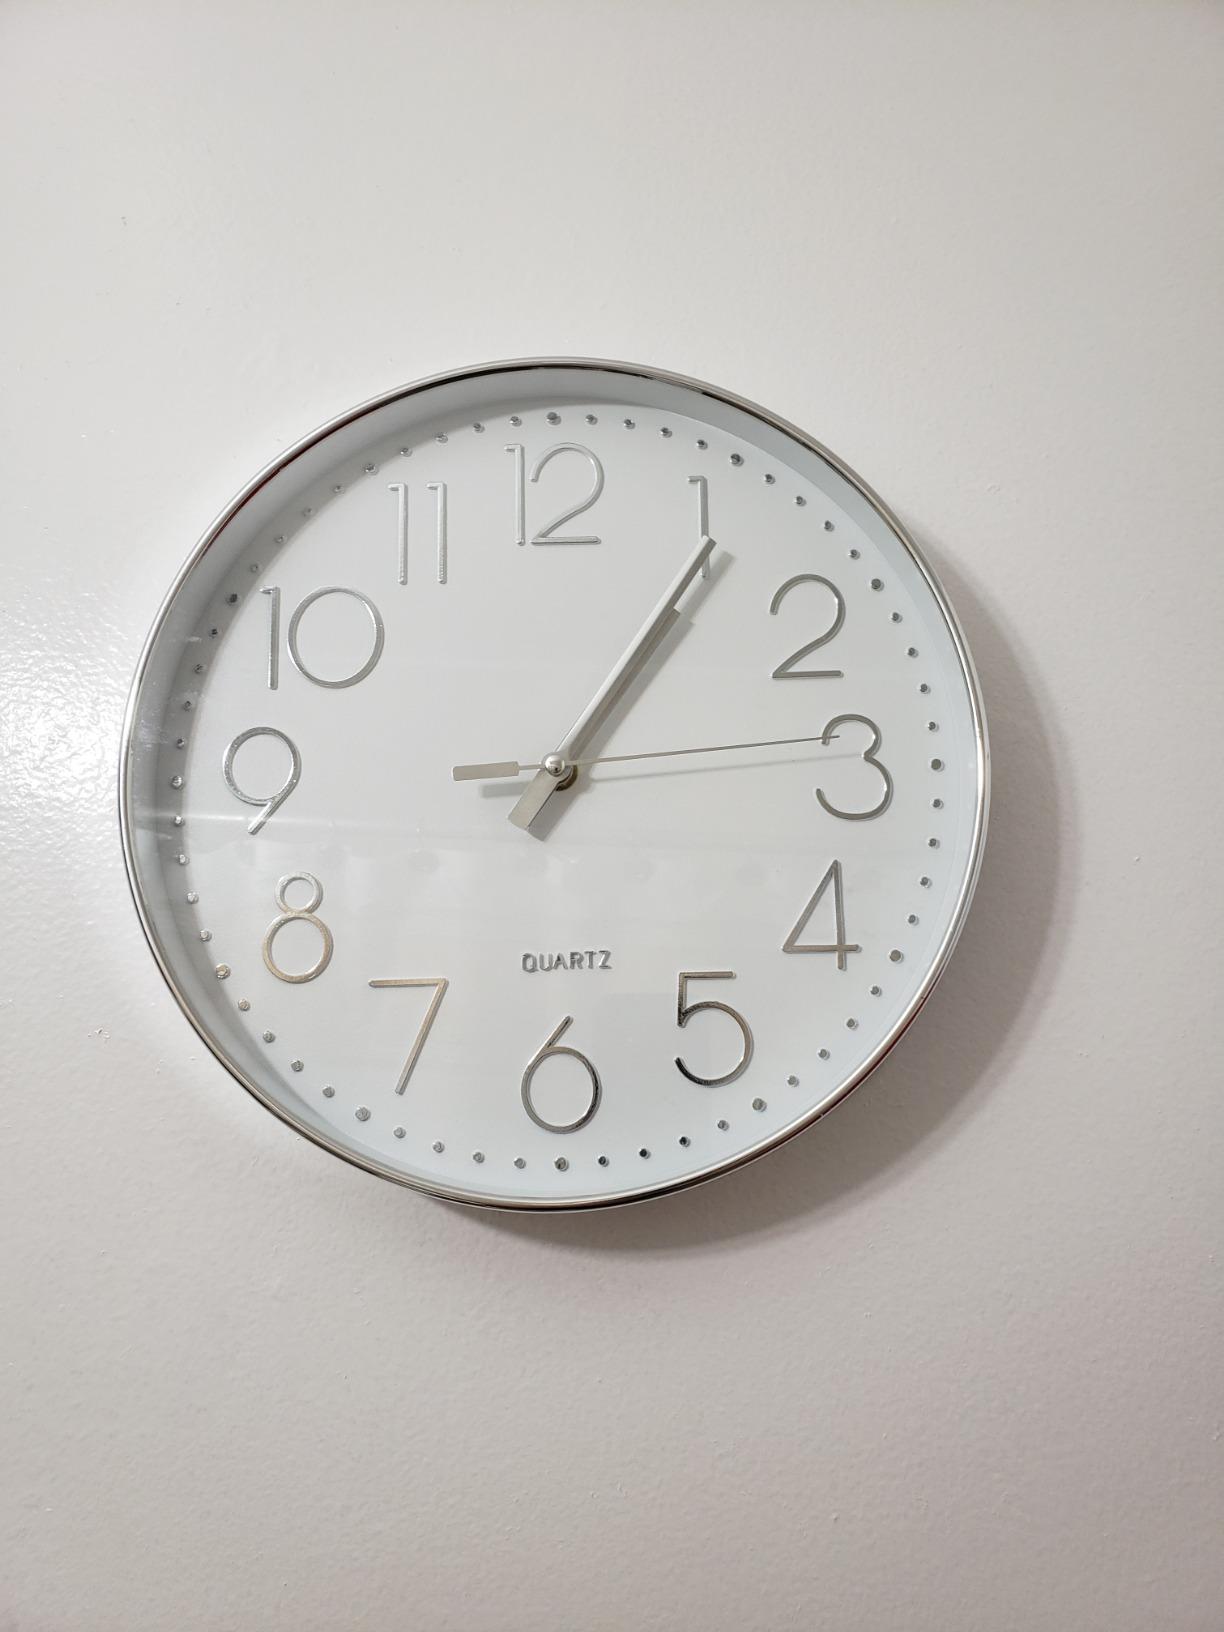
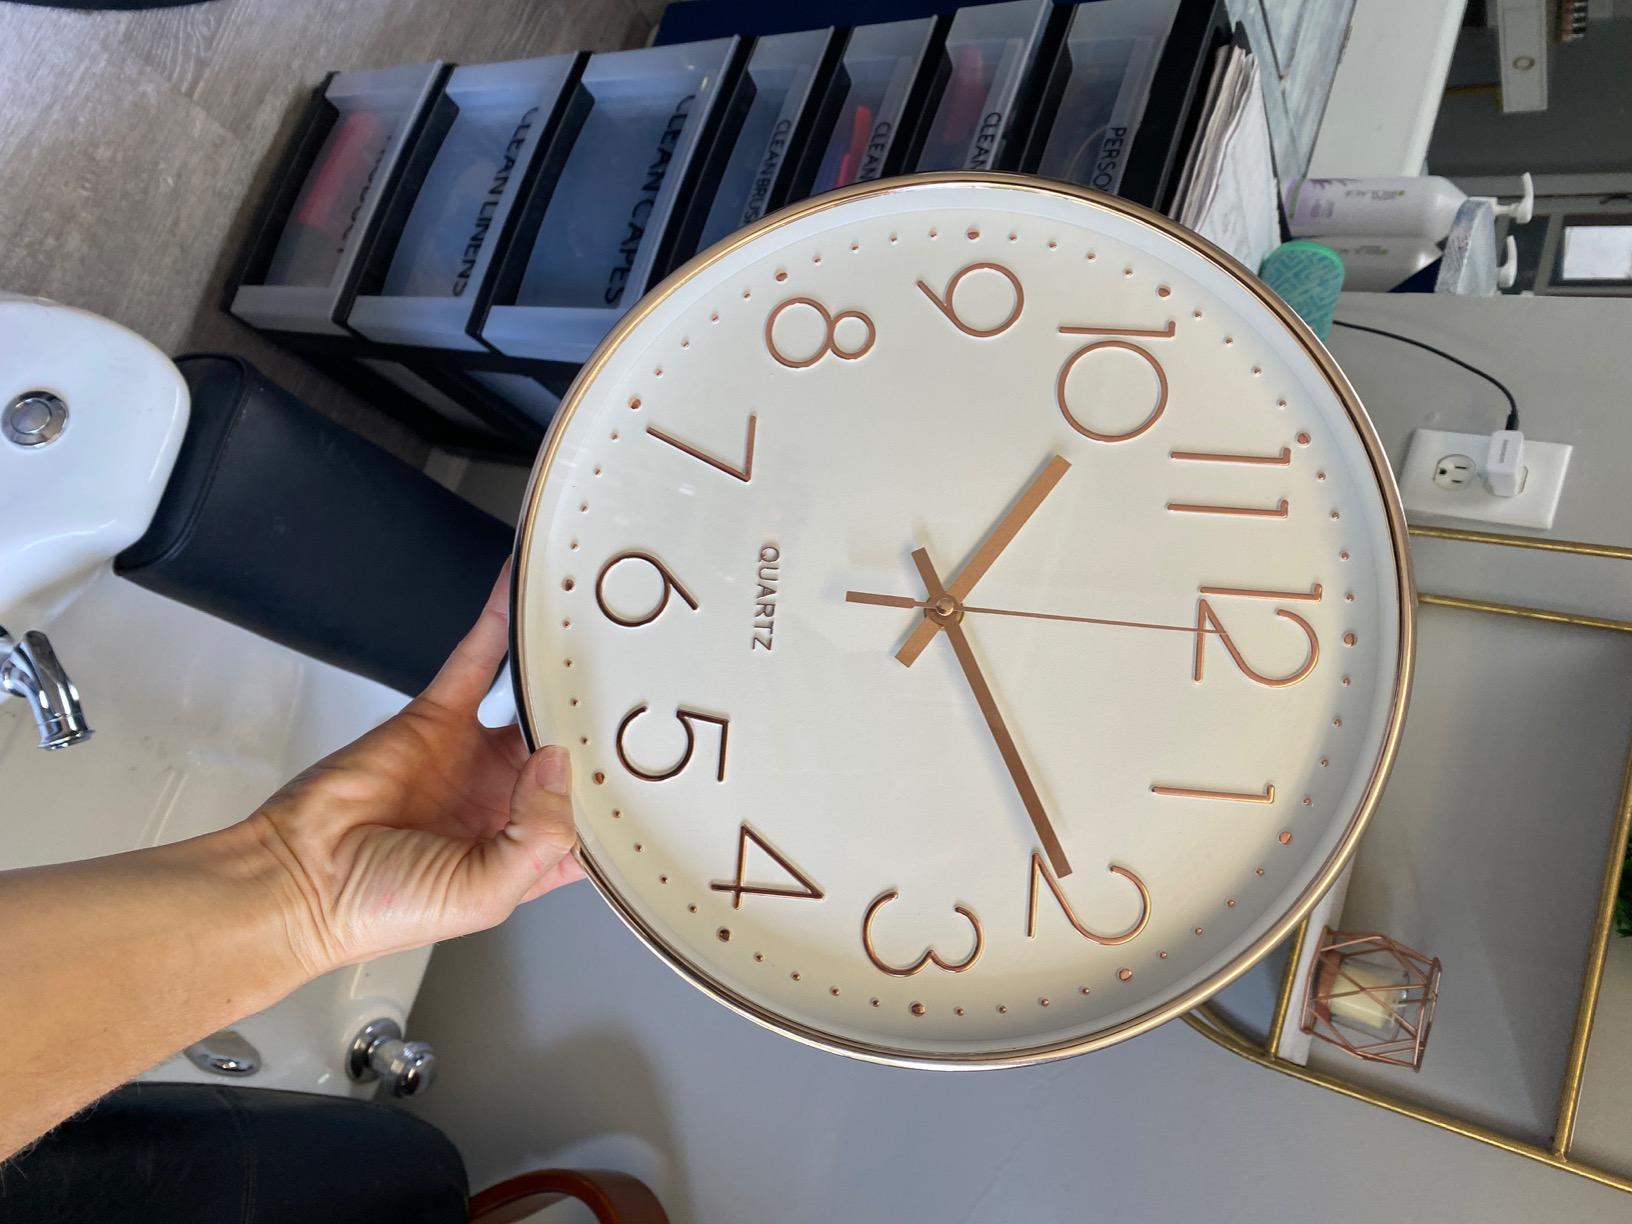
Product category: clock
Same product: no